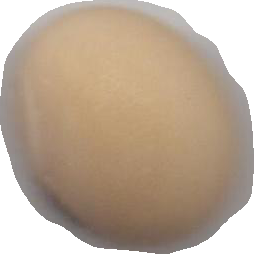
Variety: Anjasmoro